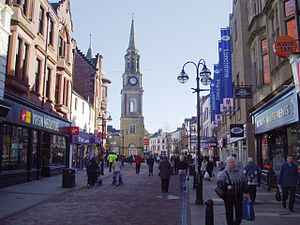
Falkirk
Centrum i Falkirk
Falkirk er en by i det centrale Skotland med et indbyggertal på cirka 34.000. Byen er centrum i Falkirk kommune og ligger ca. midt mellem Skotlands to største byer, Edinburgh og Glasgow.